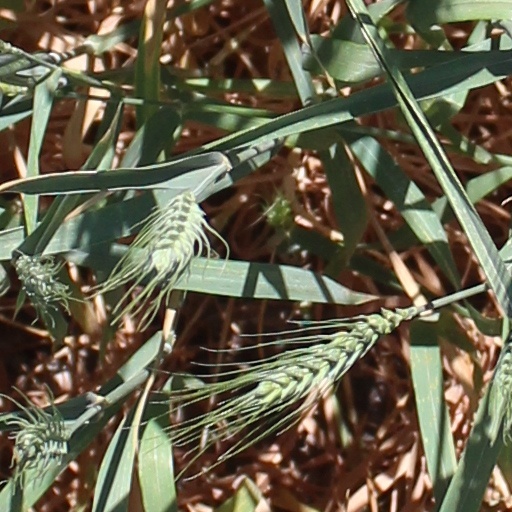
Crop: wheat